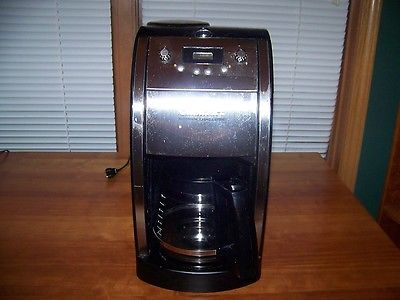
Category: coffee maker